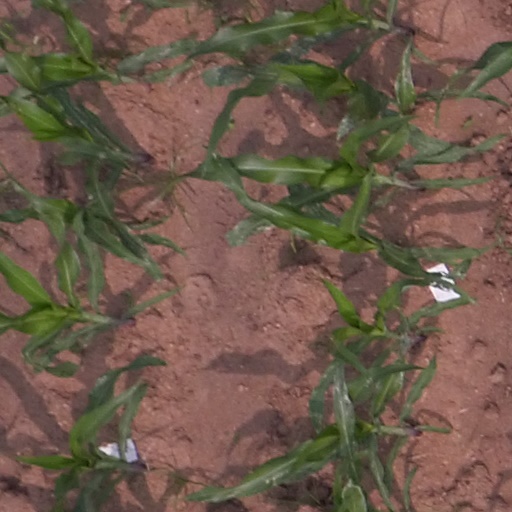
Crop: maize; corn